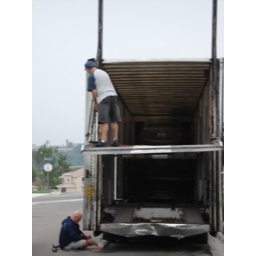
my car in a container truck